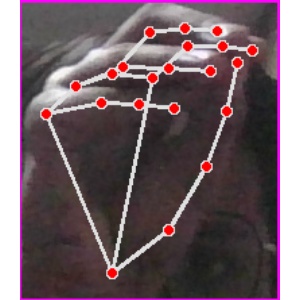
अक्षर: ङ